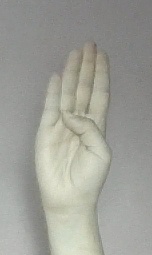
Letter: kaaf